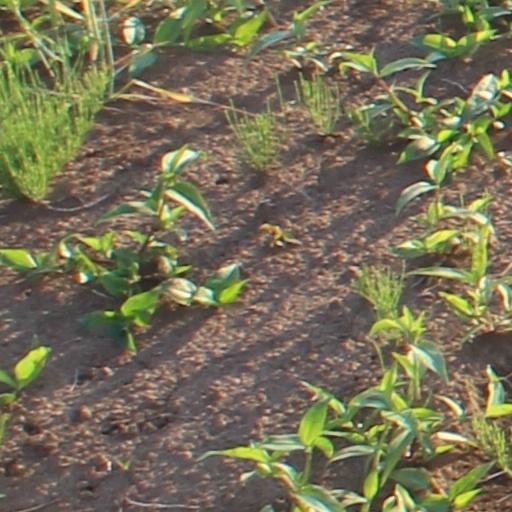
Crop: wheat